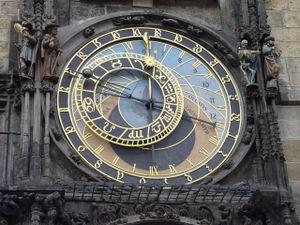
Douzième album studio du groupe Killing Joke, Hosannas from the Basements of Hell est sorti en 2006, trois ans après leur précédent opus. Il existe sur supports CD et double vinyle coloré bleu, limité à 3 000 exemplaires.